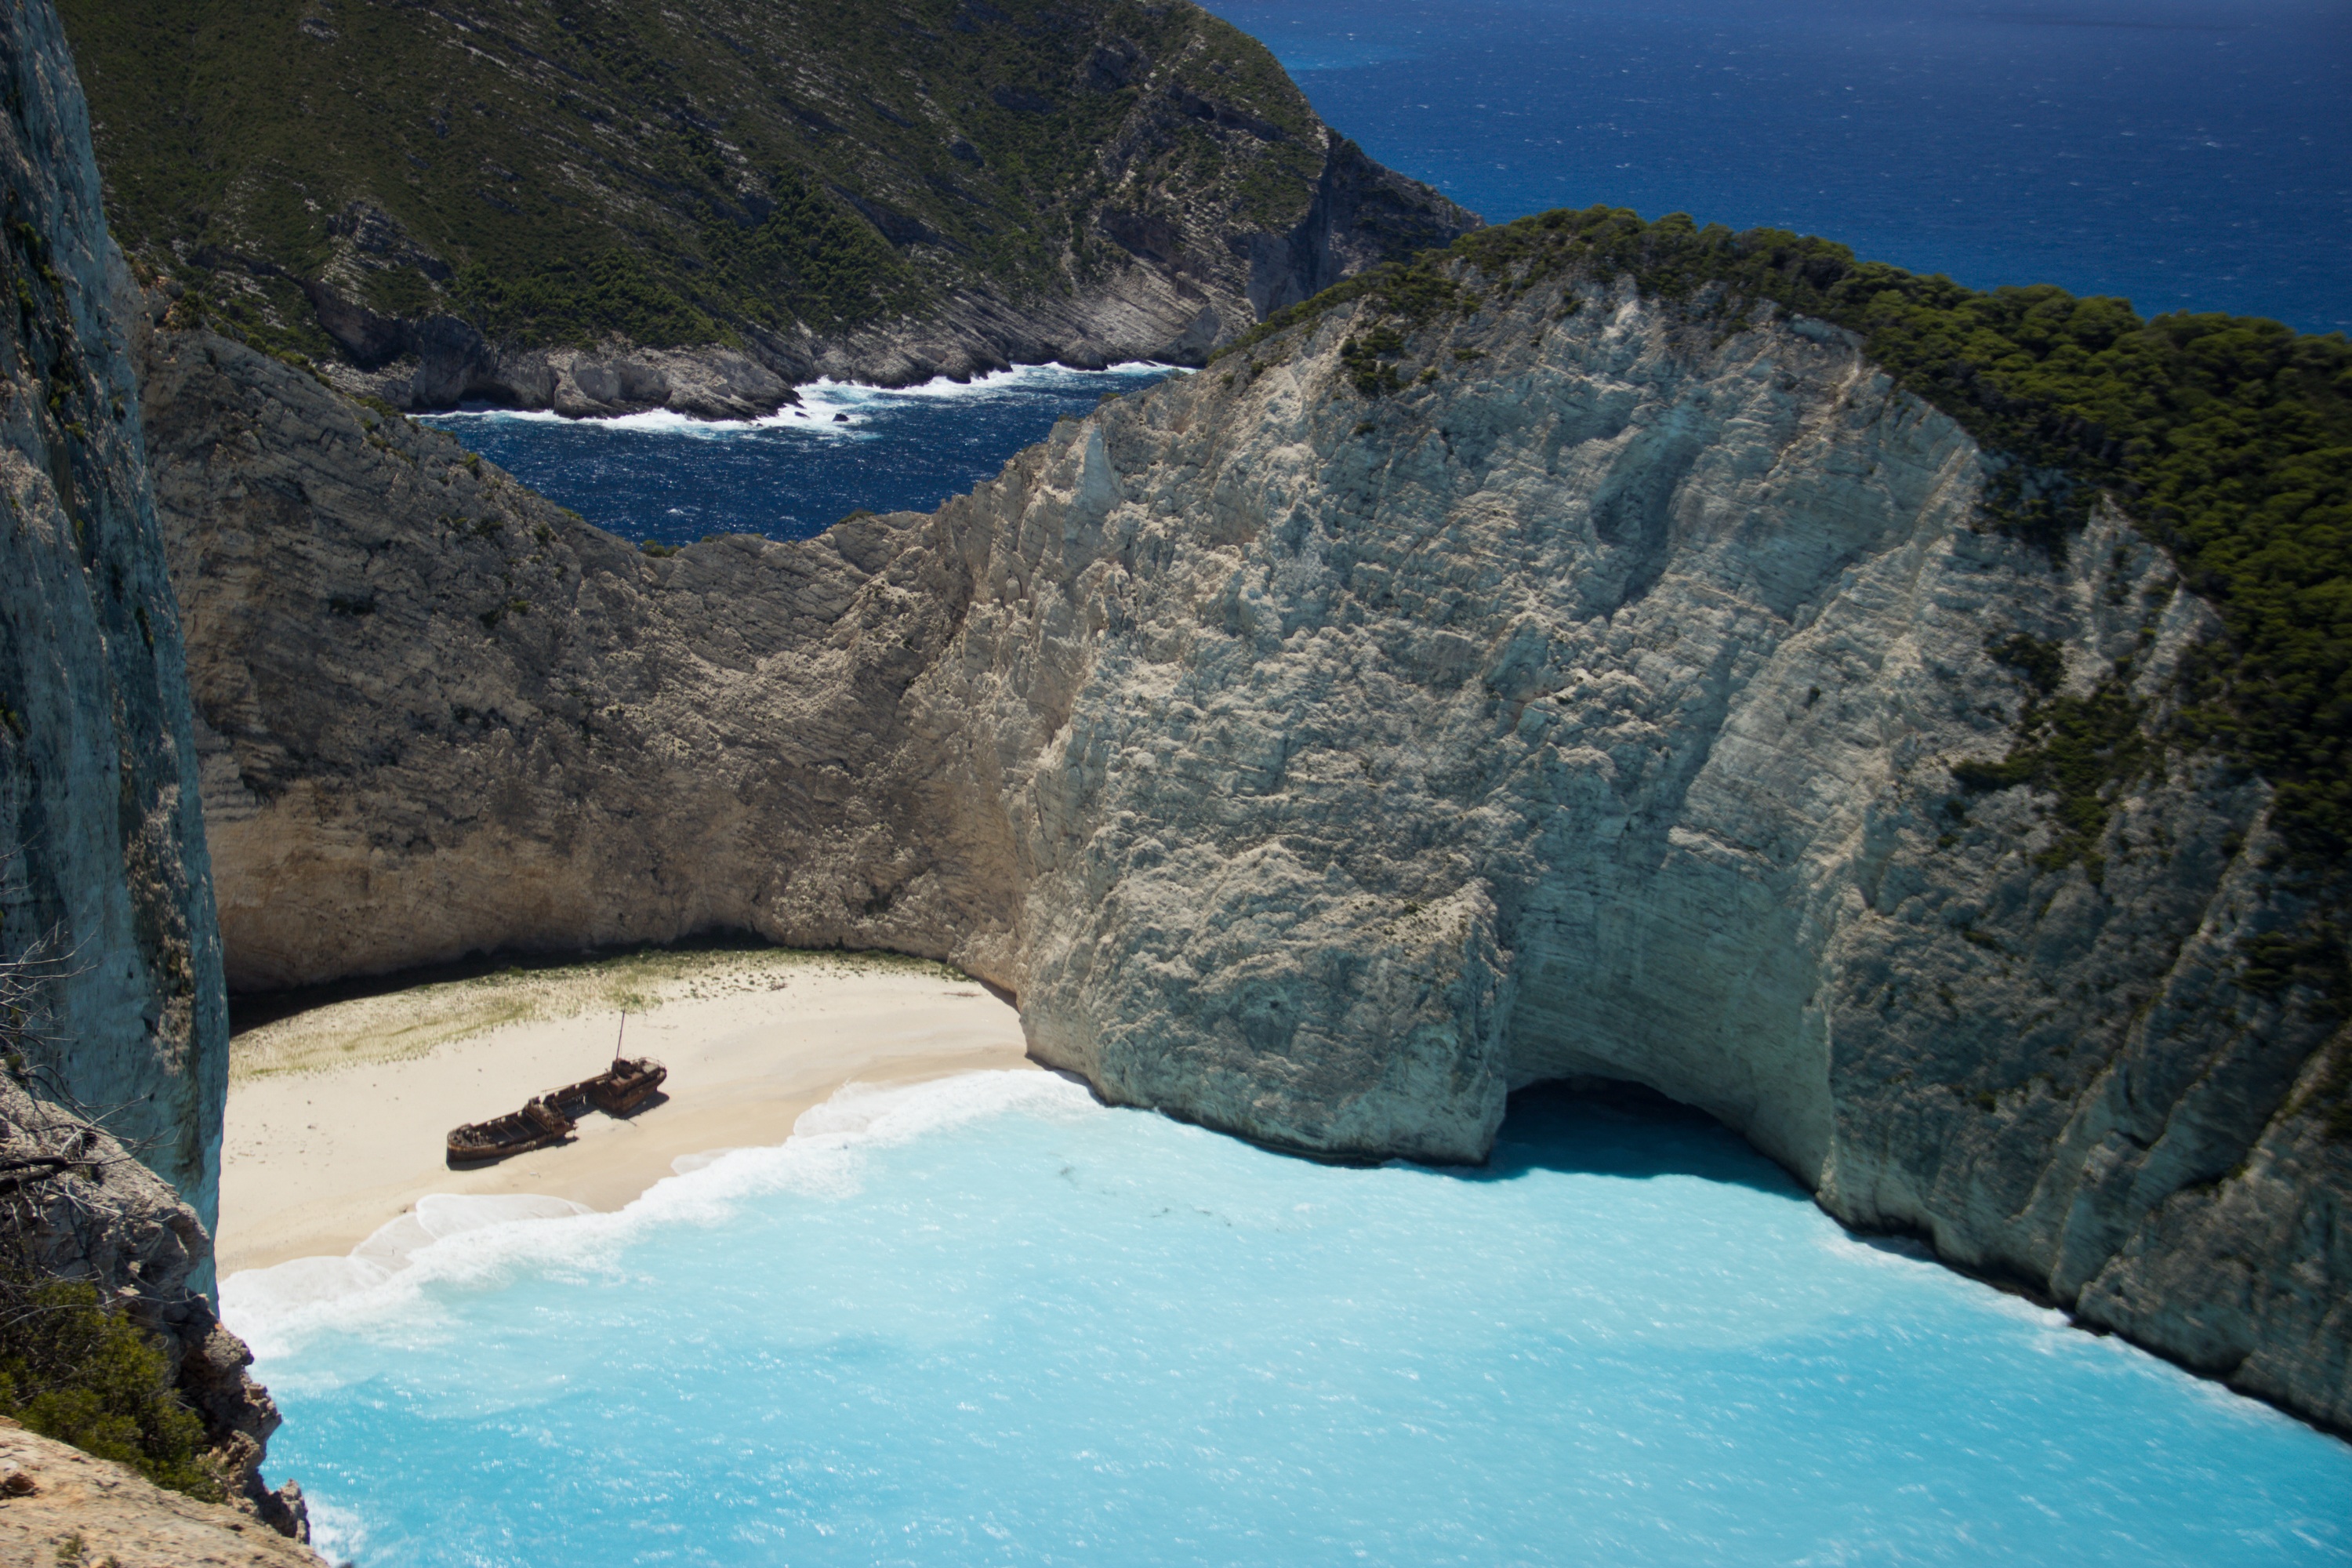
sea, coast, water, rock, ocean, mountain, mountain range, cliff, cove, bay, blue, fjord, terrain, geology, mountains, crater lake, shipwreck, cape, landform, natural arch, geographical feature, glacial landform, zakyntos